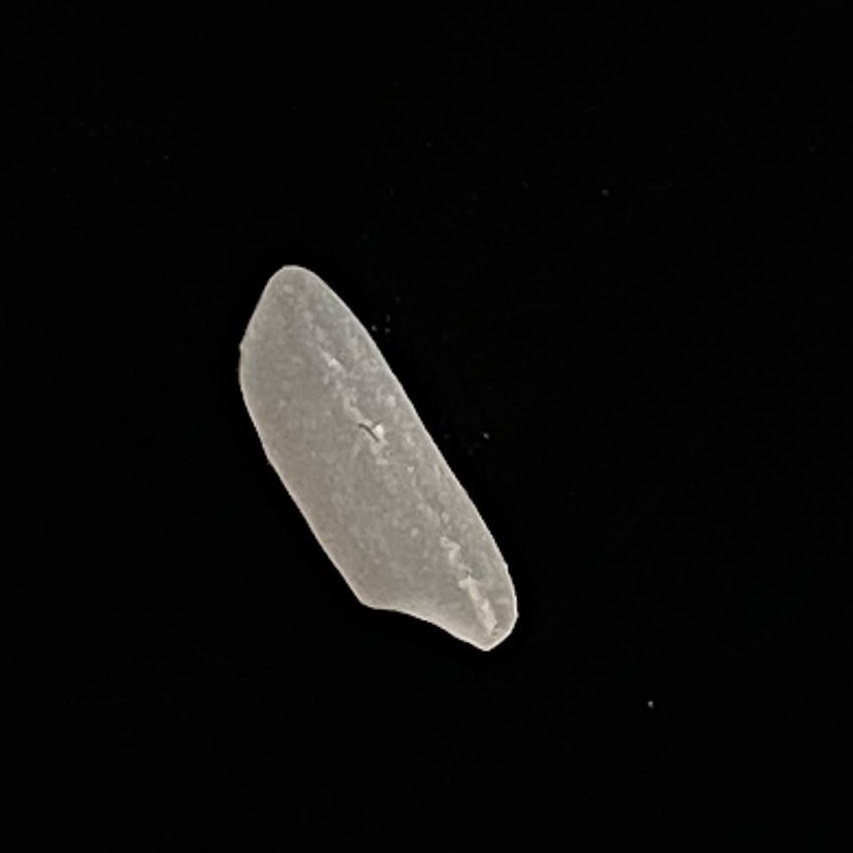
Rice variety: Katari_Polao